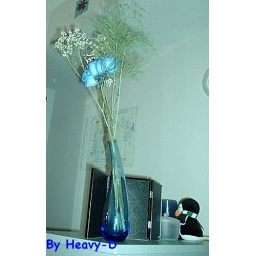
blue rose in blue vase